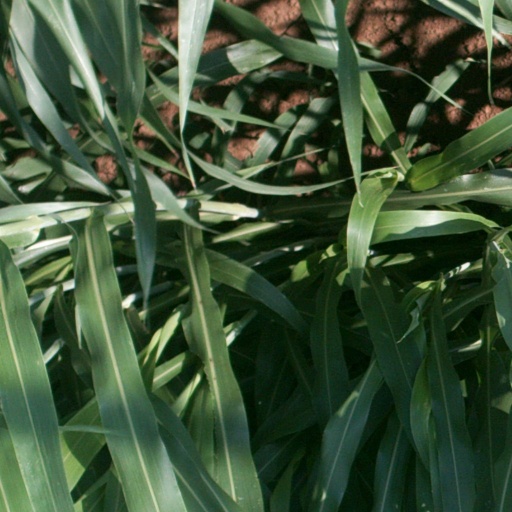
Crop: sorghum